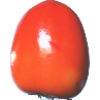
Label: kaki